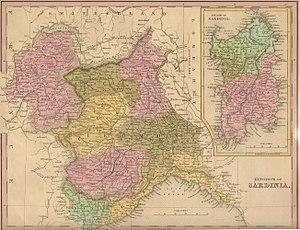
Le Statut du Royaume, ou Statut fondamental de la Monarchie de Savoie du 4 mars 1848, est la loi fondamentale promulguée par le roi Charles-Albert, d'où son nom commun de Statut albertin. Elle est adoptée pour le Royaume de Sardaigne, lequel succède ainsi aux États de Savoie le 4 mars 1848. Il est défini dans son préambule autographe de Charles-Albert comme la « Loi fondamentale perpétuelle et irrévocable de la Monarchie » sarde.
Les États sardes de terre-ferme ou États de terre-ferme est l’expression qui désignait à partir de 1720 la partie non-insulaire du royaume de Sardaigne.
Amé-Thérèse-Joseph Masclet, né le 17 novembre 1760 à Douai et mort à Nice le 7 octobre 1833 est un avocat, journaliste et haut fonctionnaire français. Proscrit lui-même en 1792, il prend position dans ses écrits pour la libération de Gilbert du Motier de La Fayette emprisonné de 1792 à 1797. Sous-préfet de l'Empire, consul de France en Angleterre sous la Restauration, il introduit ou importe des innovations dans plusieurs domaines de l'agriculture et de l'industrie agricole. Journaliste, il est auteur d'une série d'opuscules sur l'agriculture, l'Angleterre et l’Écosse.
Les subdivisions administratives du royaume de Sardaigne ont subi des évolutions durant les 140 années d'existence de ce royaume entre 1720 et 1861. Au XVIIIᵉ siècle, l'organisation correspond à celle d'un État de l'Ancien Régime, organisé en tant que fiefs impériaux. Par la suite, les principaux changements sont dus à l'intégration des États de terre-ferme dans l'Empire français à la suite des guerres de la révolution. Ainsi, après la restauration en 1814, l'administration sarde conserve les structures de l'époque napoléonienne.
Joseph Antoine Chatron est un médecin français, disciple puis continuateur et fils spirituel de Samuel Hahnemann, le fondateur de l’homéopathie, né le 24 mars 1805 à Thônes, mort à Talloires le 4 juillet 1876.
Ceci est une introduction à l'histoire postale et philatélique du Royaume de Sardaigne.
L'État fédéral de 1848 est une des étapes de formation de la Confédération suisse, la période suivant la Confédération des XXII cantons et le début du XXᵉ siècle.
Le royaume de Sardaigne est la dénomination entre 1720 et 1861 des États de Savoie, un ancien État européen. Le titre de roi de Sardaigne est obtenu par les ducs de Savoie contre la cession forcée du royaume de Sicile à l'Autriche en 1720, conséquence du traité de Londres et de la paix de La Haye. Ce royaume est à l’origine de la fondation du royaume d'Italie et donc de l'Italie moderne, dirigée par la maison de Savoie. Dans l'historiographie française, ce royaume est souvent désigné, à tort, sous le nom de royaume de Piémont-Sardaigne, en raison du fait que sa capitale de facto était Turin, située dans la principauté de Piémont ; l'équivalent de l'italien regno sabaudo-sardo serait plutôt « royaume savoisien de Sardaigne ». L'appellation d'usage en français était États sardes, notamment en géographie, en commerce, en diplomatie et dans la presse. Les États sardes de terre-ferme en constituent la partie non-insulaire.
Les Allobroges, appelé aussi parfois le Chant des Allobroges, est l'hymne de la Savoie. Son titre originel est cependant La Liberté. Le nom fait référence à l'ancien peuple celte des Allobroges, installé sur les terres de Savoie au début du IIIᵉ siècle av. J.-C.
La frontière entre la France et l'Italie est litigieuse en trois points du massif du Mont-Blanc. D'est en ouest : le col du Géant, la zone du mont Blanc et du mont Blanc de Courmayeur et le dôme du Goûter. Le point le plus emblématique et le plus discuté est le sommet du mont Blanc, point culminant des Alpes, qui se trouve entièrement en France sur les cartes françaises, et à la frontière sur les cartes italiennes.